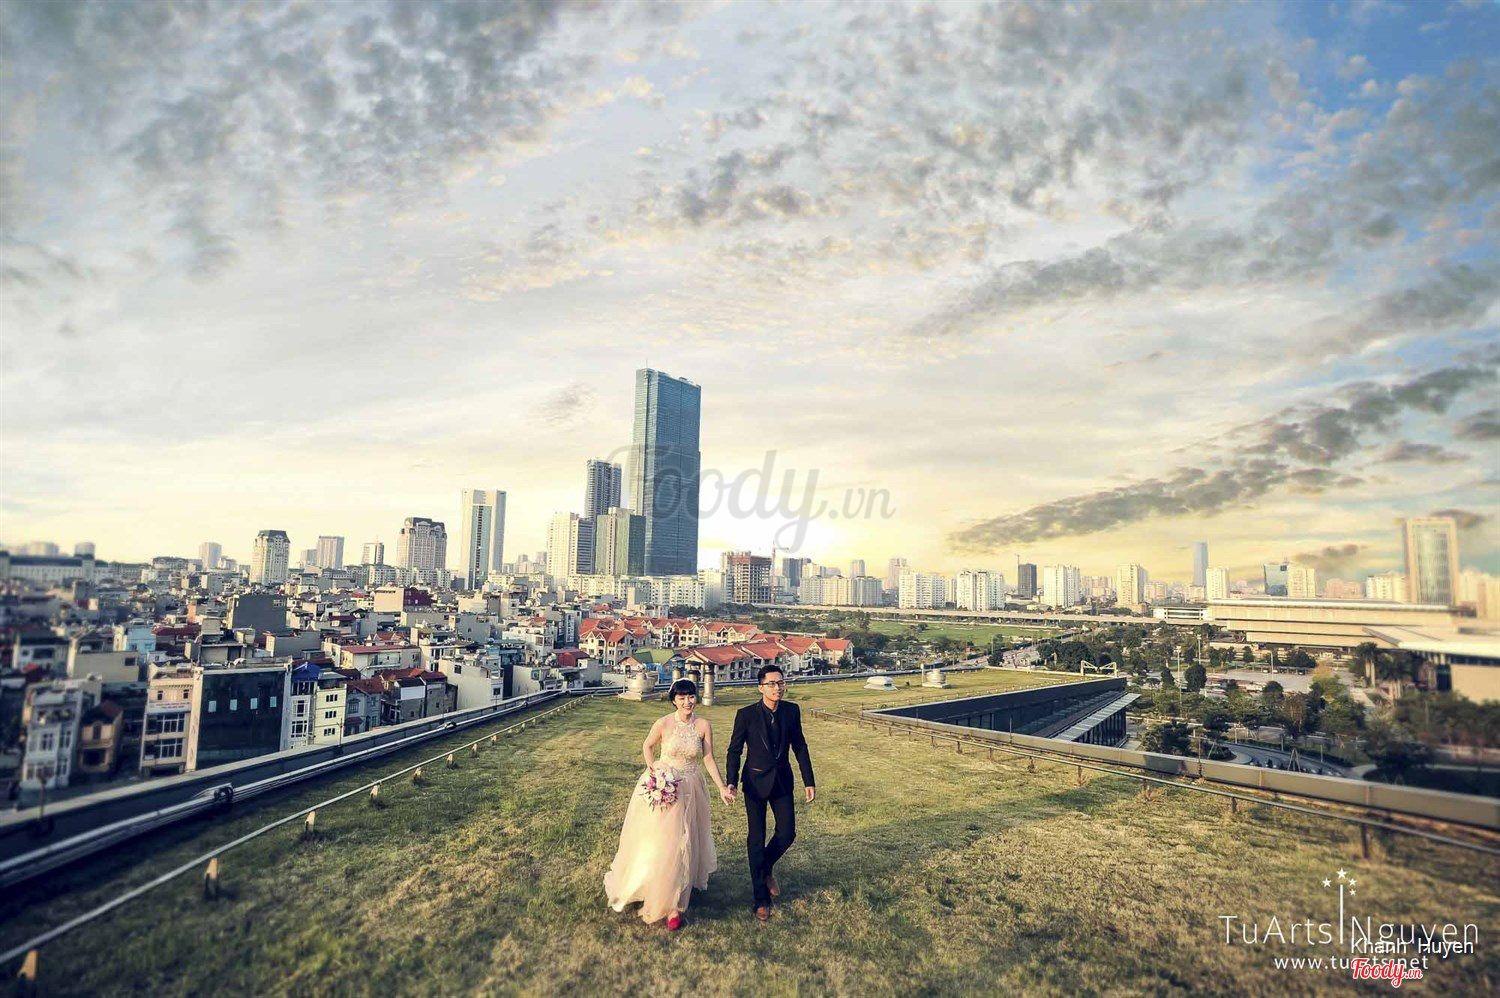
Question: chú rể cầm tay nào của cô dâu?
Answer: tay trái